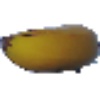
Label: Banana 1